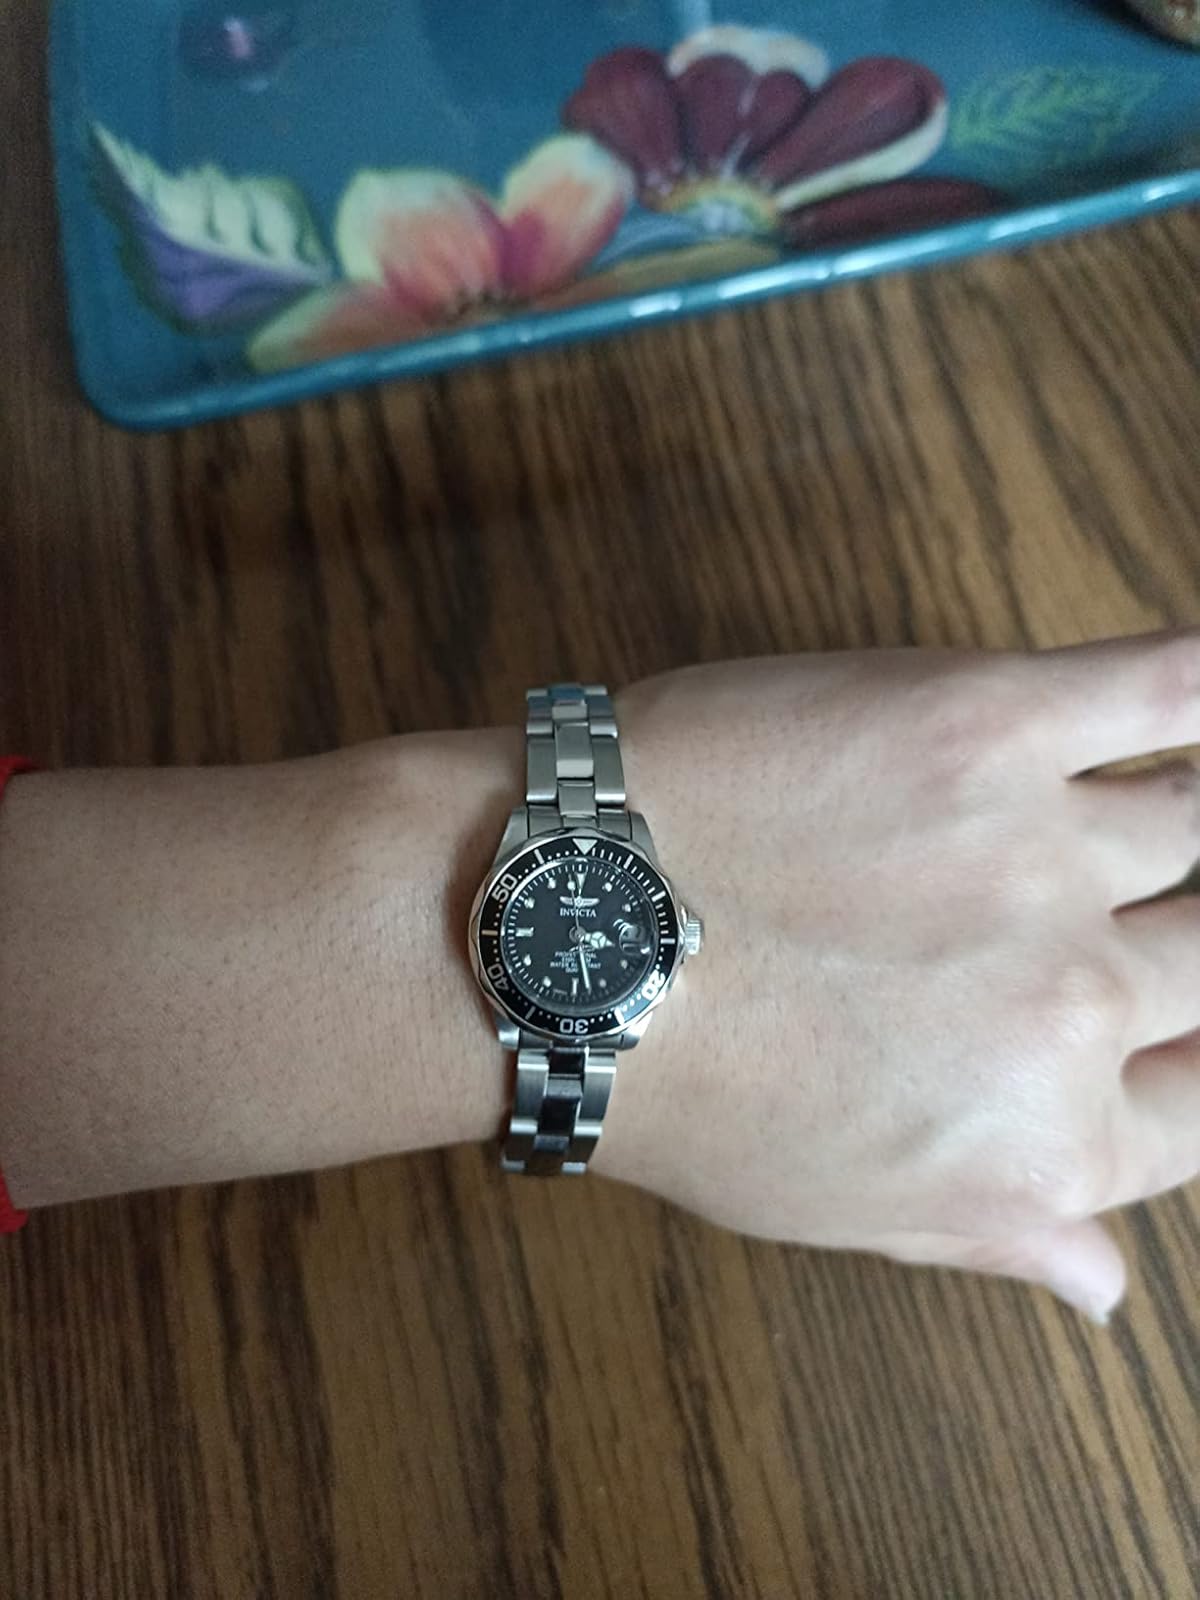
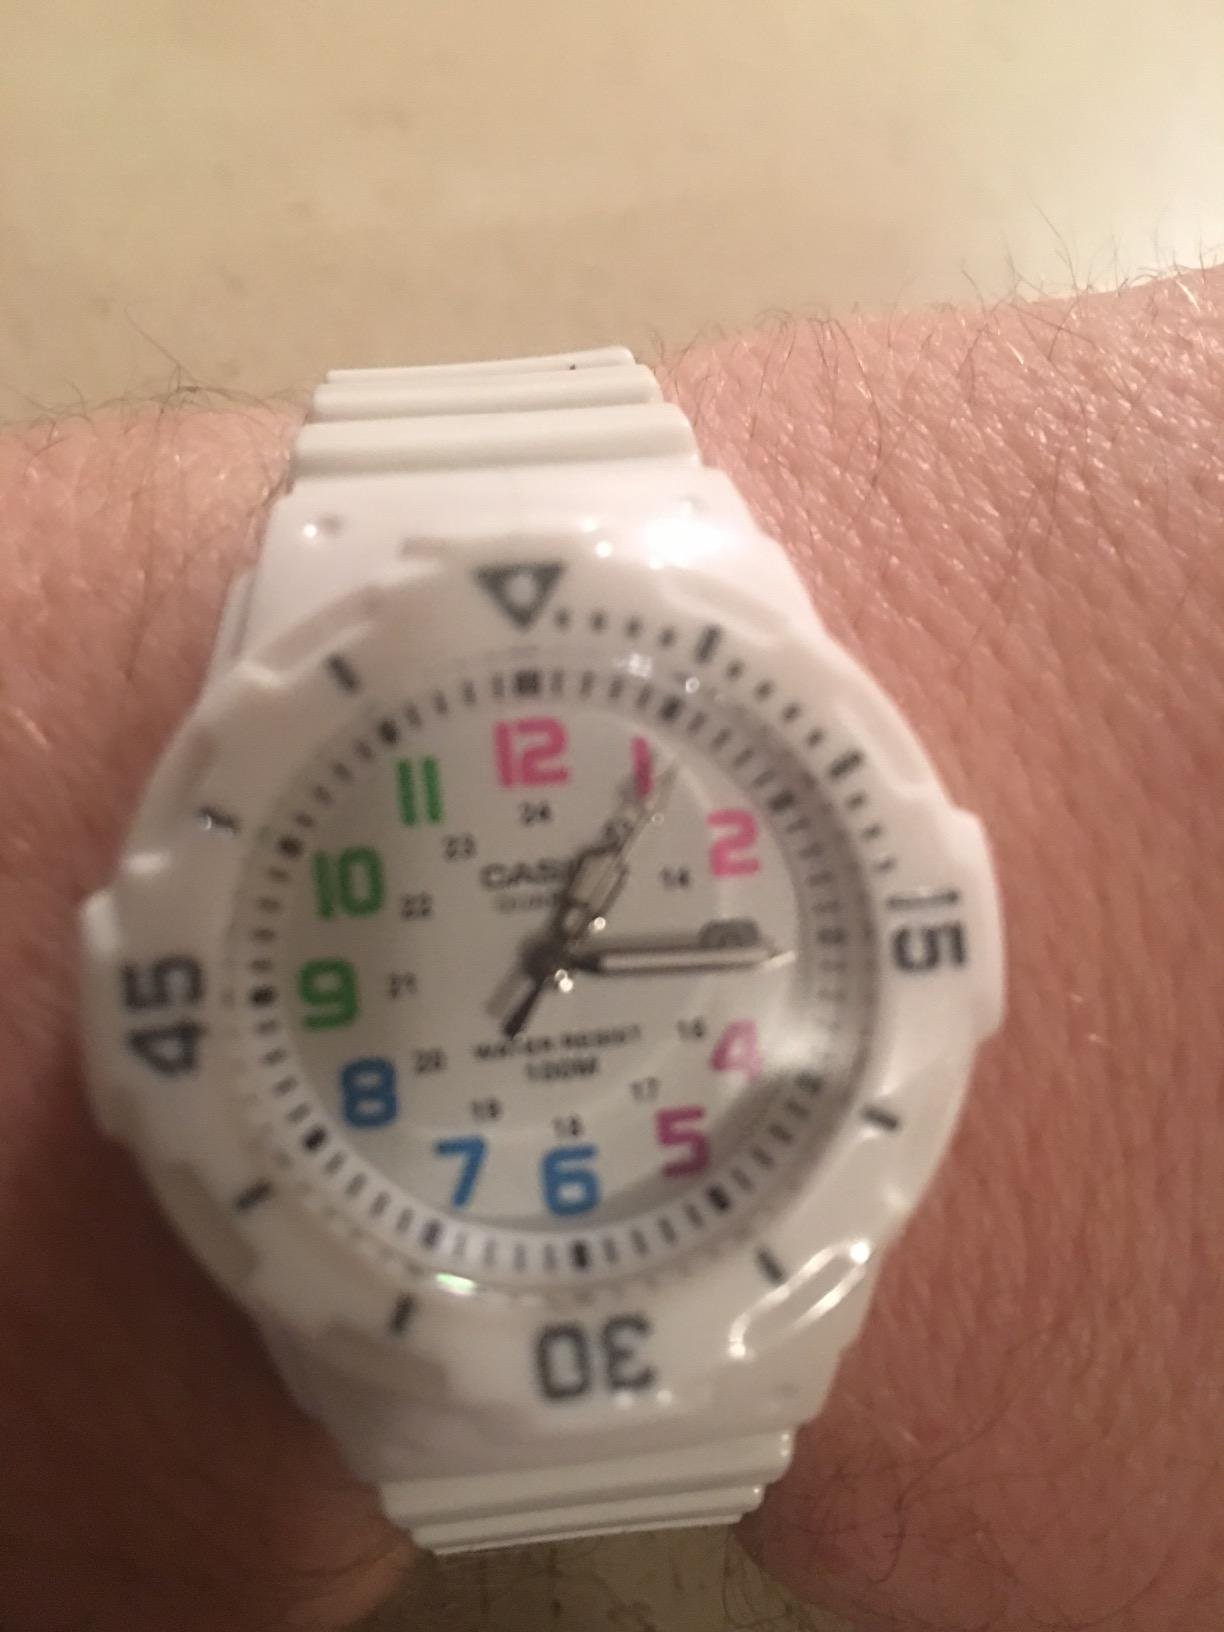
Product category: accessories_watch
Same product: no